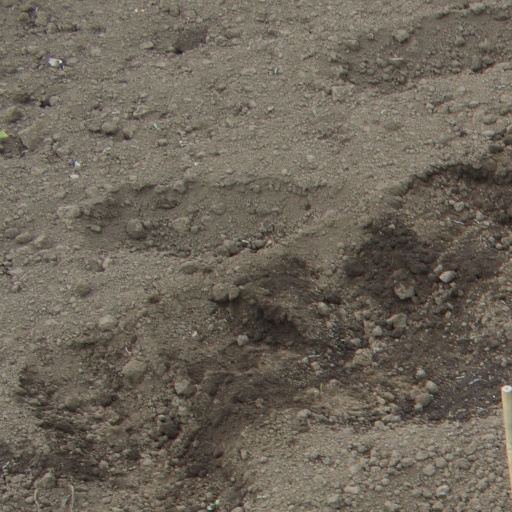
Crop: soybean